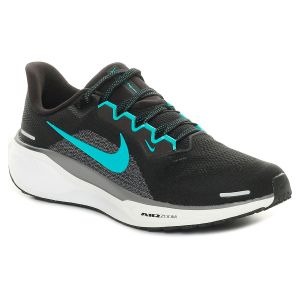
Nike Scarpa da Running Uomo  Pegasus 41 Nero Azzurro   Sconto 10%
Prezzo: 126,00 €